Lion's Den (2008 film)

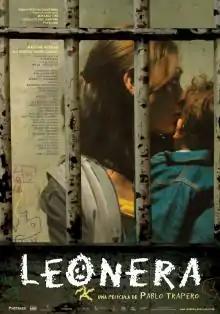
Theatrical release poster

Lion's Den is a 2008 drama film directed, co-written, co-produced and co-edited by Pablo Trapero. Addressing motherhood within the prison system, it stars Martina Gusmán, Elli Medeiros and Rodrigo Santoro. The film competed in the Competition at the 2008 Cannes Film Festival.